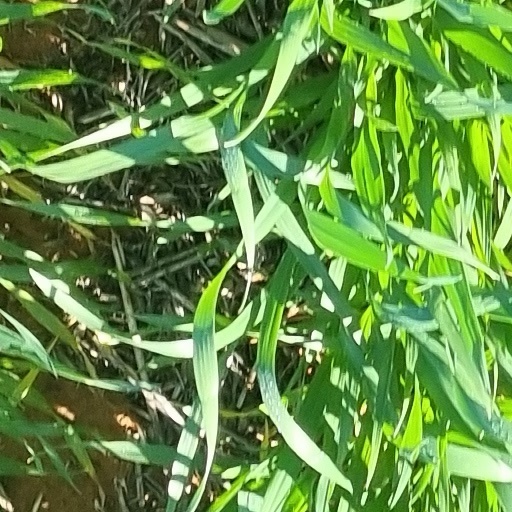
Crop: wheat